Virus

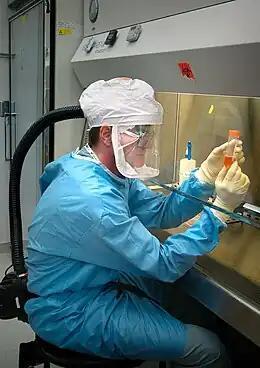
Scientist studying the H5N1 influenza virus

Bacteriophages are a common and diverse group of viruses and are the most abundant biological entity in aquatic environments—there are up to ten times more of these viruses in the oceans than there are bacteria, reaching levels of 250,000,000 bacteriophages per millilitre of seawater. These viruses infect specific bacteria by binding to surface receptor molecules and then entering the cell. Within a short amount of time, in some cases, just minutes, bacterial polymerase starts translating viral mRNA into protein. These proteins go on to become either new virions within the cell, helper proteins, which help assembly of new virions, or proteins involved in cell lysis. Viral enzymes aid in the breakdown of the cell membrane, and, in the case of the T4 phage, in just over twenty minutes after injection over three hundred phages could be released.